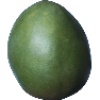
Label: Mango 1